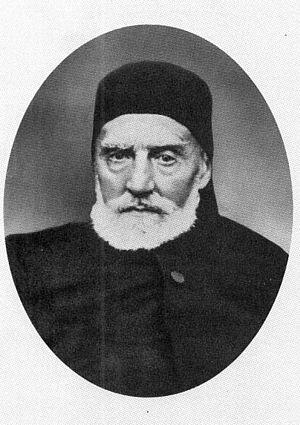
La principauté de Samos fut un État vassal de l'Empire ottoman de 1834 à 1913. Sa capitale se situe dans le port de Vathy et son statut est calqué sur celui des principautés roumaines et de la Serbie. Pour l'Empire ottoman, la principauté était située dans le Dar el Ahd, qui définit de jure son statut d'état chrétien tributaire du Sultan, auquel est versée chaque année une somme de 2 700 livres sterling.